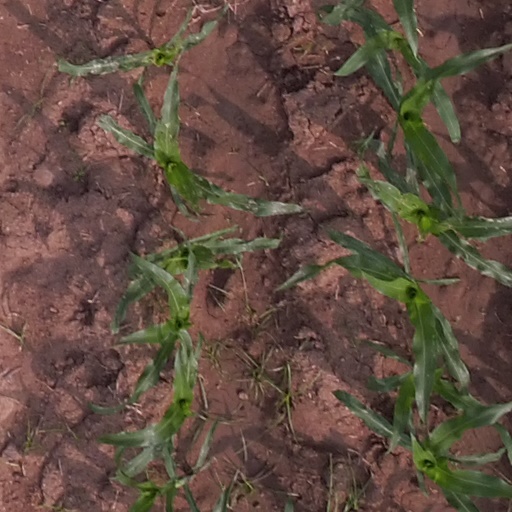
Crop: maize; corn